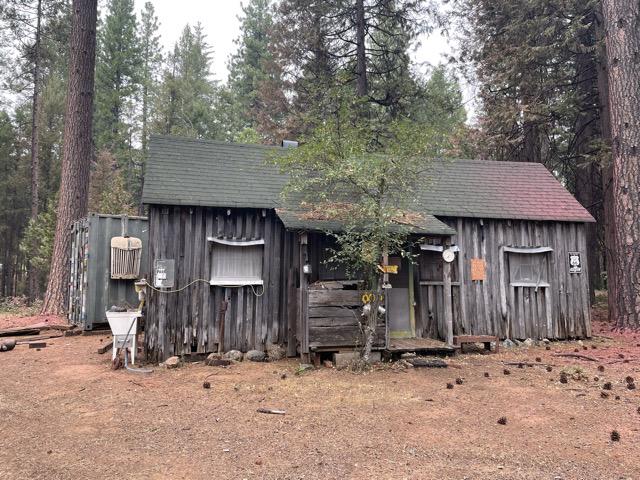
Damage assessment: no_damage